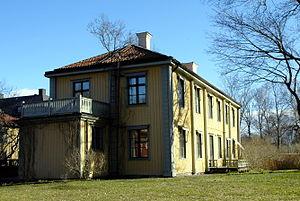
La Fondation Dag Hammarskjöld a été créée en 1962 en hommage national de la Suède au 2ᵉ Secrétaire général des Nations unies, le Suédois Dag Hammarskjöld, mort le 18 septembre 1961 dans l'exercice de ses fonctions dans un présumé accident d'avion lors d'une mission de paix au Congo. La Fondation est localisée à Uppsala, en Suède.